Outer Hebrides

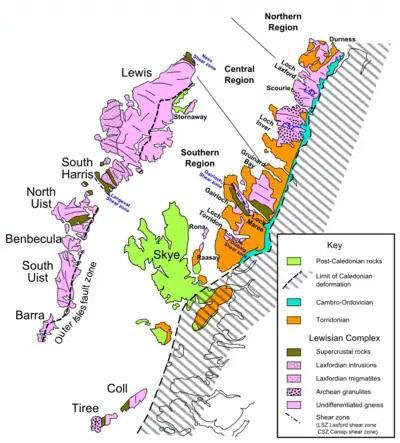
Geological map of the Hebridean terrane

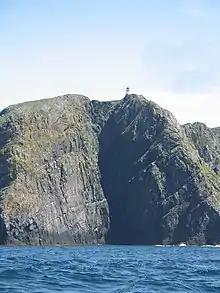
The "Old Boy" — the gneiss cliffs of , Barra Head, the southernmost point of the Outer Hebrides

Most of the islands have a bedrock formed from Lewisian gneiss. These are amongst the oldest rocks in Europe, having been formed in the Precambrian period up to three billion years ago. In addition to the Outer Hebrides, they form basement deposits on the Scottish mainland west of the Moine Thrust and on the islands of Coll and Tiree. These rocks are largely igneous in origin, mixed with metamorphosed marble, quartzite and mica schist and intruded by later basaltic dykes and granite magma. The gneiss's delicate pink colours are exposed throughout the islands and it is sometimes referred to by geologists as "The Old Boy".